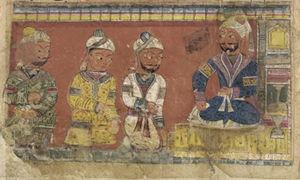
Hazrat Khawaja Nizamuddin Auliya, plus simplement appelé Hazrat Nizamuddin, est considéré comme l'un des grands saints du soufisme indien. Il était membre de la confrérie Chishtiyya. Né à Budaun, à quelque 200 kilomètres au sud-est de Delhi, Nizamuddin se rendit à l'âge de 20 ans à Ajodhan, où il devint le disciple de Fariduddin Ganjshakar. Nizamuddin passa cependant la plus grande partie de sa vie à Delhi, où son dargah attire un nombre considérable de pèlerins.